Industrial Revolution

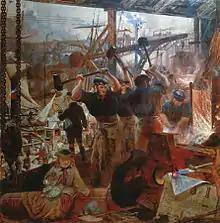
"Iron and Coal", a mid-19th century portrait by William Bell Scott

Industrialisation led to the creation of the factory. The factory system contributed to the growth of urban areas as workers migrated into the cities in search of work in the factories. This was clearly illustrated in the mills and associated industries of Manchester, nicknamed "Cottonopolis", and the world's first industrial city. Manchester experienced a six-times increase in population between 1771 and 1831. Bradford grew by 50% every ten years between 1811 and 1851, and by 1851 only 50% of its population were born there.